Black rat

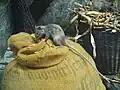
Black rat eating grain

Black rats are considered omnivores and eat a wide range of foods, including seeds, fruit, stems, leaves, fungi, and a variety of invertebrates and vertebrates. They are generalists, and thus not very specific in their food preferences, which is indicated by their tendency to feed on any meal provided for cows, swine, chickens, cats and dogs. They are similar to the tree squirrel in their preference of fruits and nuts. They eat about per day and drink about per day. Their diet is high in water content. They are a threat to many natural habitats because they feed on birds and insects. They are also a threat to many farmers, since they feed on a variety of agricultural-based crops, such as cereals, sugar cane, coconuts, cocoa, oranges, and coffee beans.